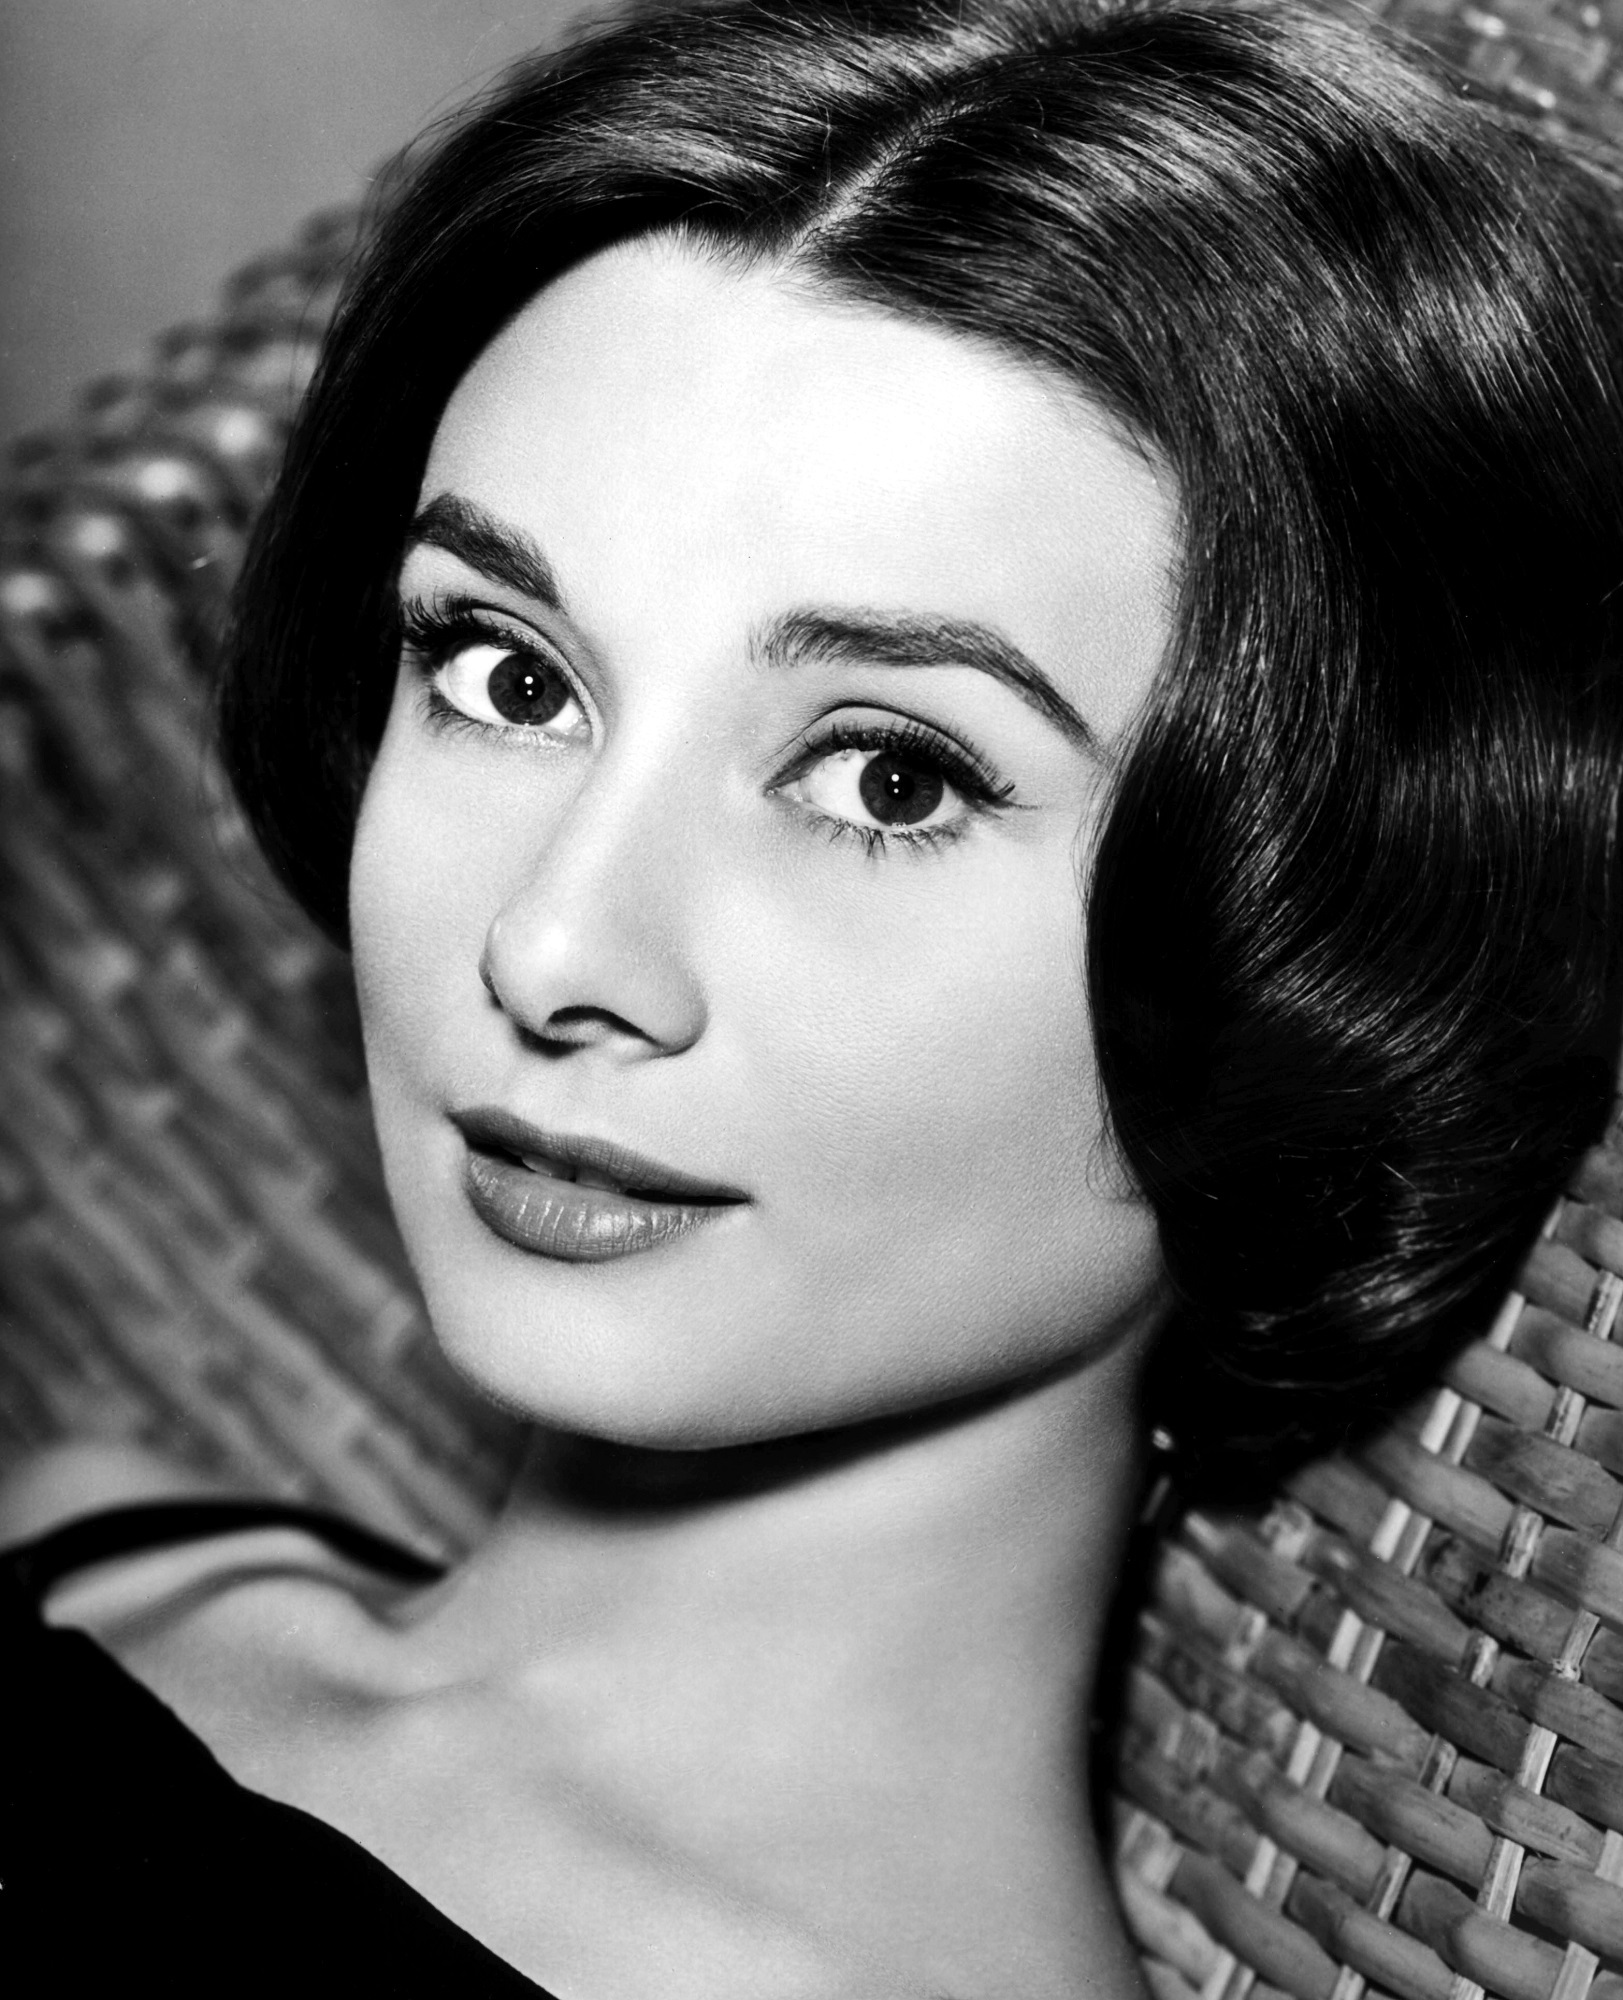
black and white, woman, hair, white, photography, vintage, hollywood, portrait, model, fashion, black, monochrome, lady, lip, hairstyle, pictures, long hair, close up, black hair, face, eye, head, skin, beauty, cinema, organ, movies, actress, photo shoot, brown hair, monochrome photography, audrey hepburn, portrait photography, supermodel, motion pictures